Johan Peter Emilius Hartmann

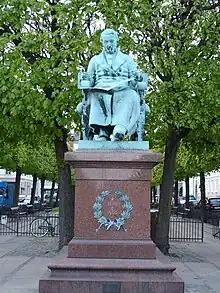
"J. P. E. Hartmann" by August Saabye 1905, Sankt Annæ Plads, Copenhagen

Hartmann's works are characterized by artistic seriousness, dramatic vitality, and in particular, by national coloring. The Nordic elements, which can be discerned in the themes based on folksongs, modulations, and the tendency towards rather dark sounds, emerged strongly after the 1830s. Hartmann united these Romantic influences with a strong control over both form and theme, acquired through his Classical training.